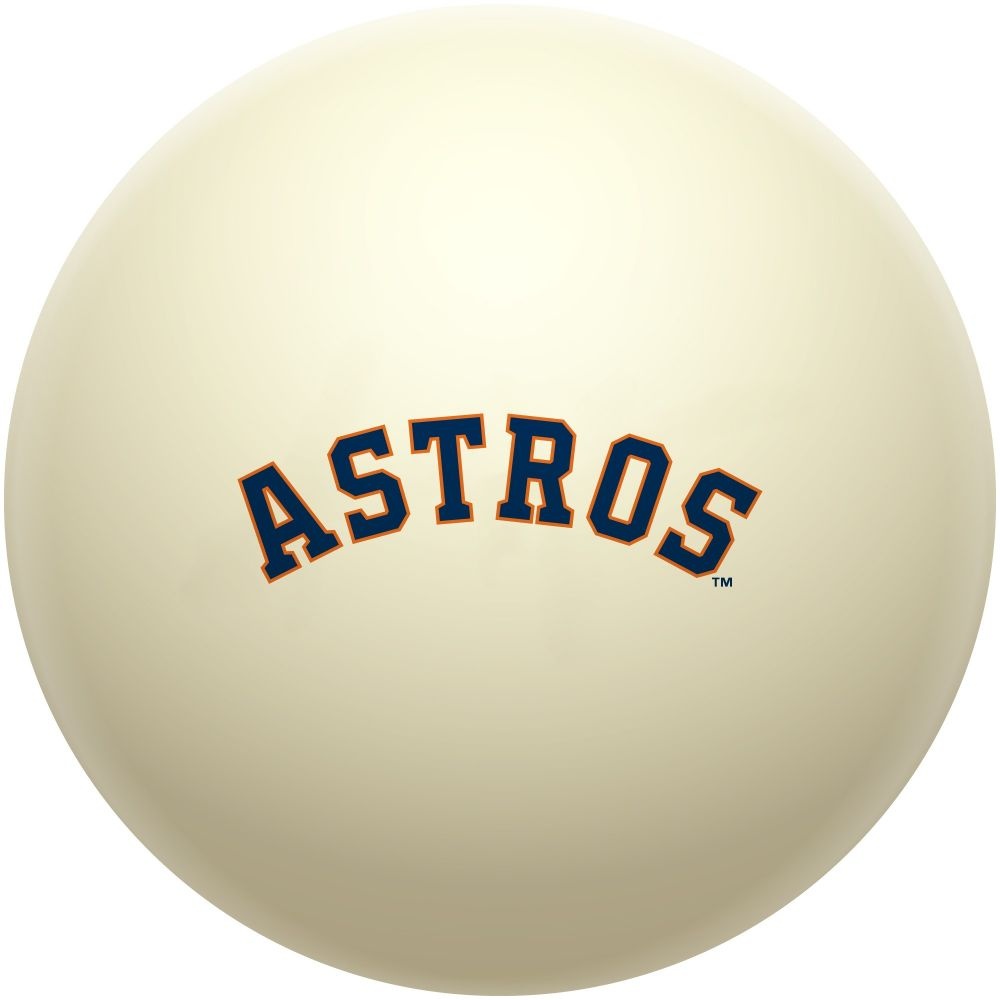
Imperial Houston Astros Cue Ball
This cue ball is a top-of-the-line polyester construction and considered grade A. Your Houston Astros Cue Ball is sublimated on the cue and guaranteed to not scratch or wear off. Have some fun and use your new team cue ball and play your best game of pool. Product is officially licensed by the MLB. Features: Grade A polyester cue ball Standard size Regulation weight The team logos are sublimated on and will not scratch or wear off Licensed by the MLB
Brand: Imperial
Category: Sporting Goods > Indoor Games > Billiards > Billiard Balls